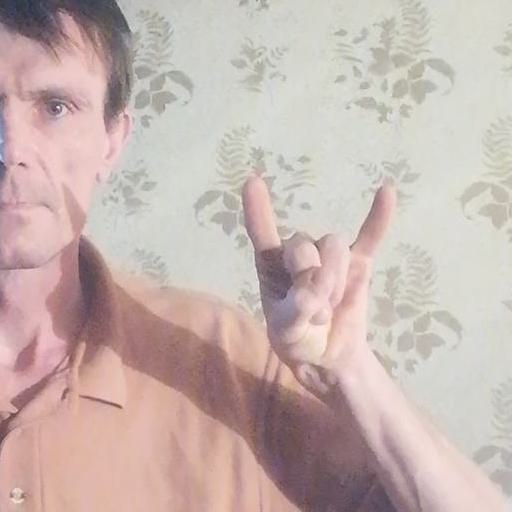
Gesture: rock